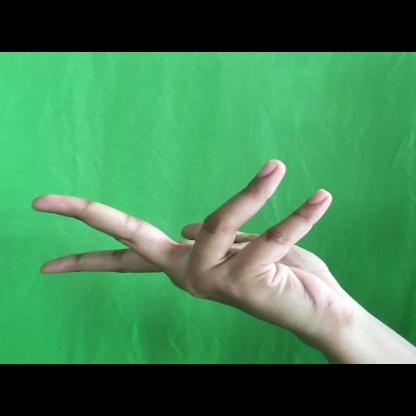
Mudra: Alapadmam